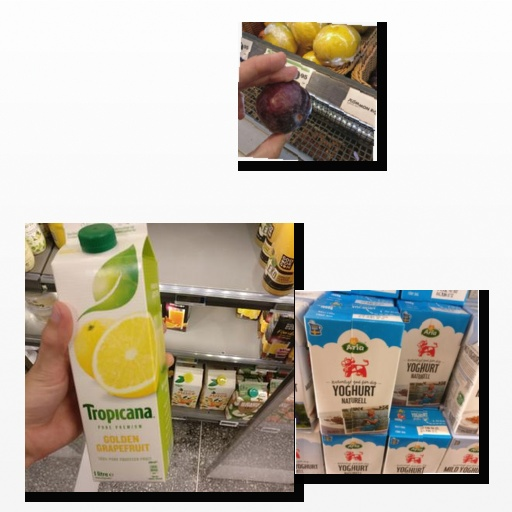
Food items: plum, yoghurt, grapefruit_juice